Hallie Champlin Fenton

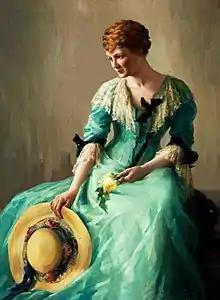
"Portrait of a Girl in Blue" c. 1900

Fenton studied at the Art Institute of Chicago, the Corcoran School of Art, Washington, D.C., and under Jacques Blanche in Paris. She exhibited work from 1898 to the 1930s and won prizes at the 1907 Illinois State Fair.